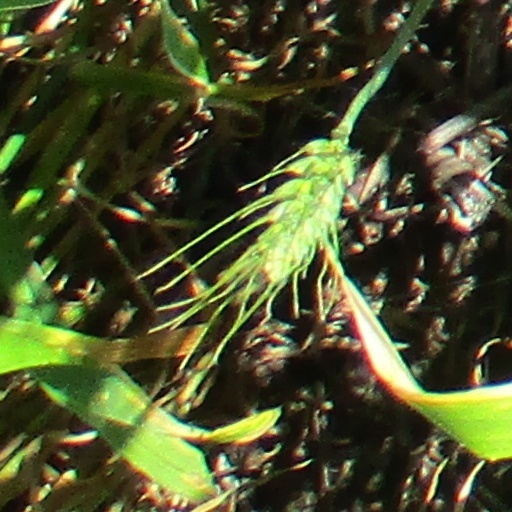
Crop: wheat